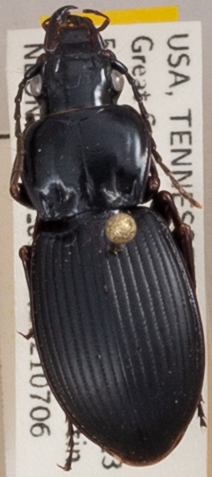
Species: Cyclotrachelus sigillatus
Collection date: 2021-07-06
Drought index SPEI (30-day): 0.156
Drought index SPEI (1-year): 0.8
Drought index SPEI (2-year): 2.09